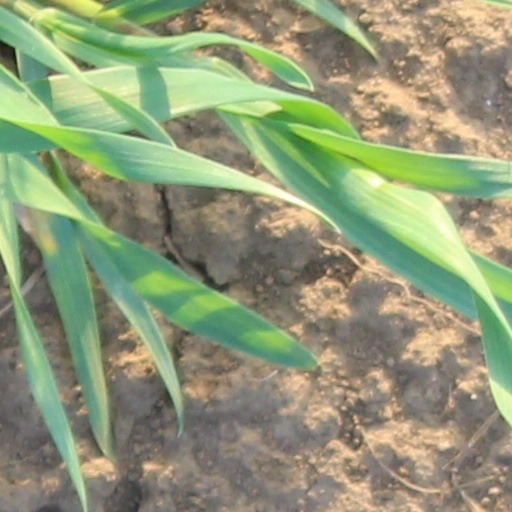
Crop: wheat